I Don't Like the Drugs (But the Drugs Like Me)

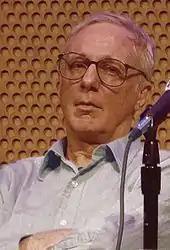
Robert Christgau praised "I Don't Like the Drugs (But the Drugs Like Me)".

"I Don't Like the Drugs (But the Drugs Like Me)" is a glam rock and industrial metal song, with a length of five minutes and three seconds. The song was written by Manson with the band's bassist Twiggy Ramirez, and its then-guitarist Zim Zum, and produced by Manson with Michael Beinhorn; it also features elements of electronic rock, funk, and soul music. Lorraine Ali of "Rolling Stone" contrasted the song with some of the band's earlier work, saying that on the track, "Manson sings his lines rather than hissing or shrieking them".